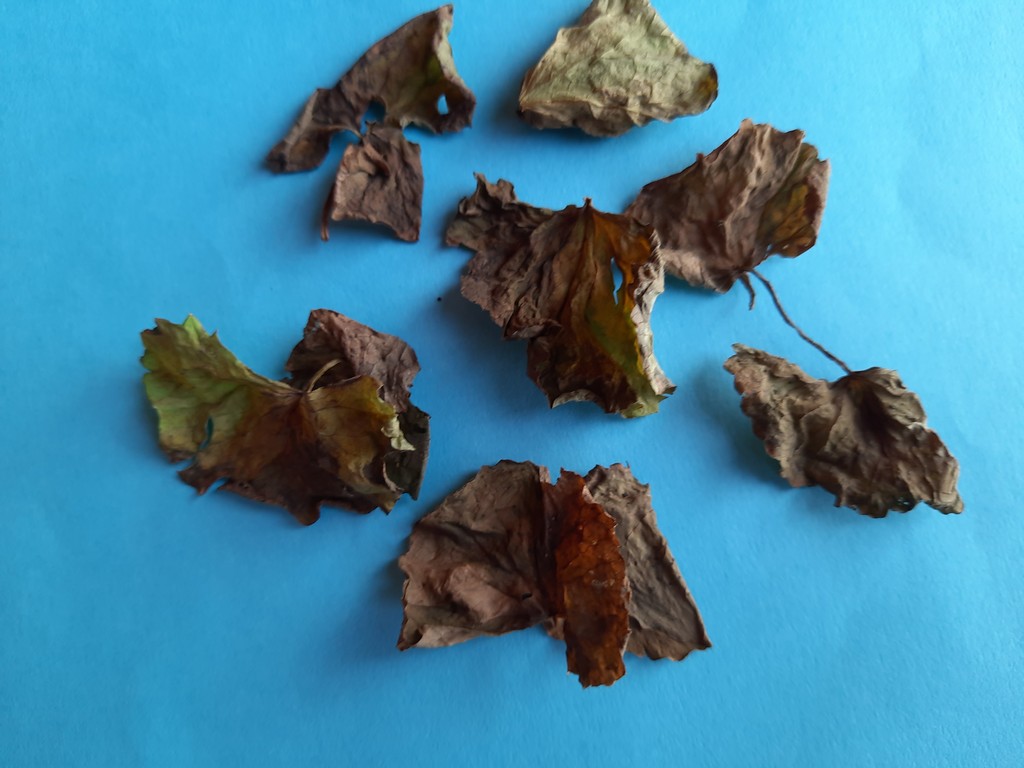
Label: Dried